Battles of Lexington and Concord

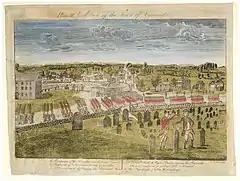
The second of four engravings by Amos Doolittle from 1775, depicting the British entering Concord

Although often styled a battle, the Lexington engagement was only a minor brush or skirmish. As the Regulars' advance guard under Pitcairn entered Lexington at sunrise on April 19, 1775, about 80 Lexington militiamen emerged from Buckman Tavern and stood in ranks on Lexington Common watching them. Between 40 and 100 spectators watched from the side of the road. The militiamen were part of Lexington's "training band", a local militia organization method dating back to the Puritans, and not a "minuteman company". The militia leader, Captain John Parker, a veteran of the French and Indian War, had tuberculosis and his raspy voice could be difficult to hear. After waiting most of the night with no sign of British troops (and wondering if Revere's warning was accurate), at about 4:15 a.m., Parker got confirmation. Thaddeus Bowman, the last scout sent out earlier by Parker, rode up and told Parker that Regulars were coming in force and were nearby.